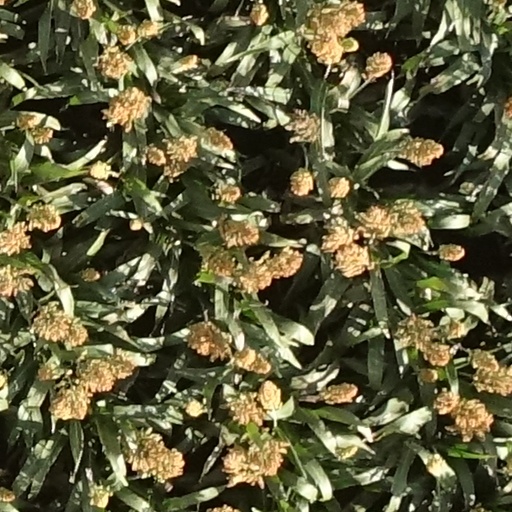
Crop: sorghum